Doomguy

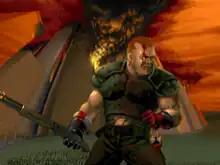
Doomguy as he appears without his helmet in "The Ultimate Doom"

The box art for the original "Doom", which was done by Don Ivan Punchatz, shows Doomguy firing a weapon (which does not make an appearance in the final game) at a horde of demons below him as one of them grabs his left wrist, while a fellow marine (similar battle dress uniform, except in grey) in the background is rushing to catch up. This image is also used in the introduction screen of "Doom", in which Doomguy has a shotgun clutched in his left hand, while a Baron of Hell kills the grey-uniformed marine in the background. The doomguy appears without a helmet in the ending to "The Ultimate Doom" episode IV "Thy Flesh Consumed", and again in the cover art of "Doom II" where he is fighting a Cyberdemon with a shotgun.